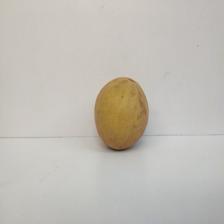
Size: Large